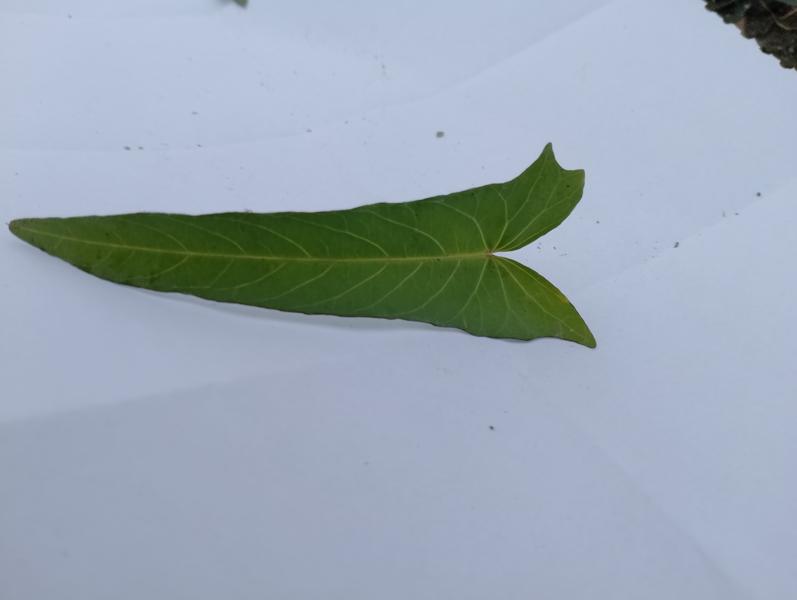
Weed species: Ipomoea aquatic